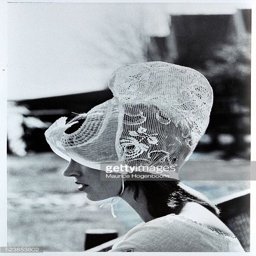
actor in a fishing village wearing large white embroidered cap .